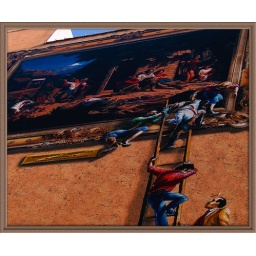
On a side wall of an obscure building somewhere in downtown USA, there exists a secret entrance into another reality.